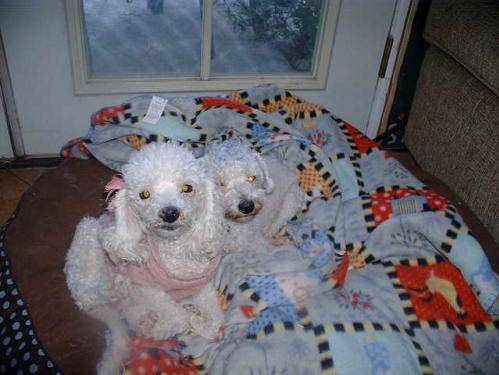
Label: dog